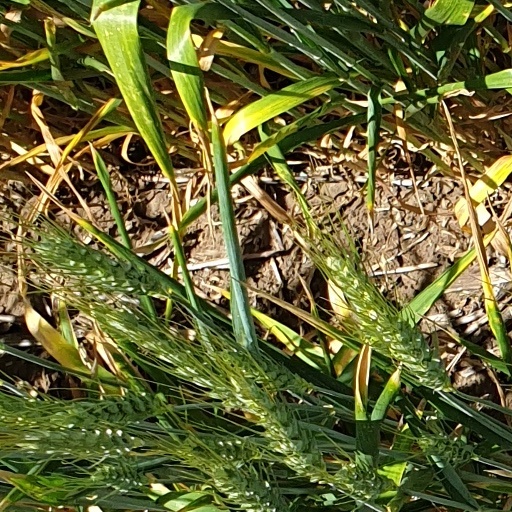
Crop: wheat